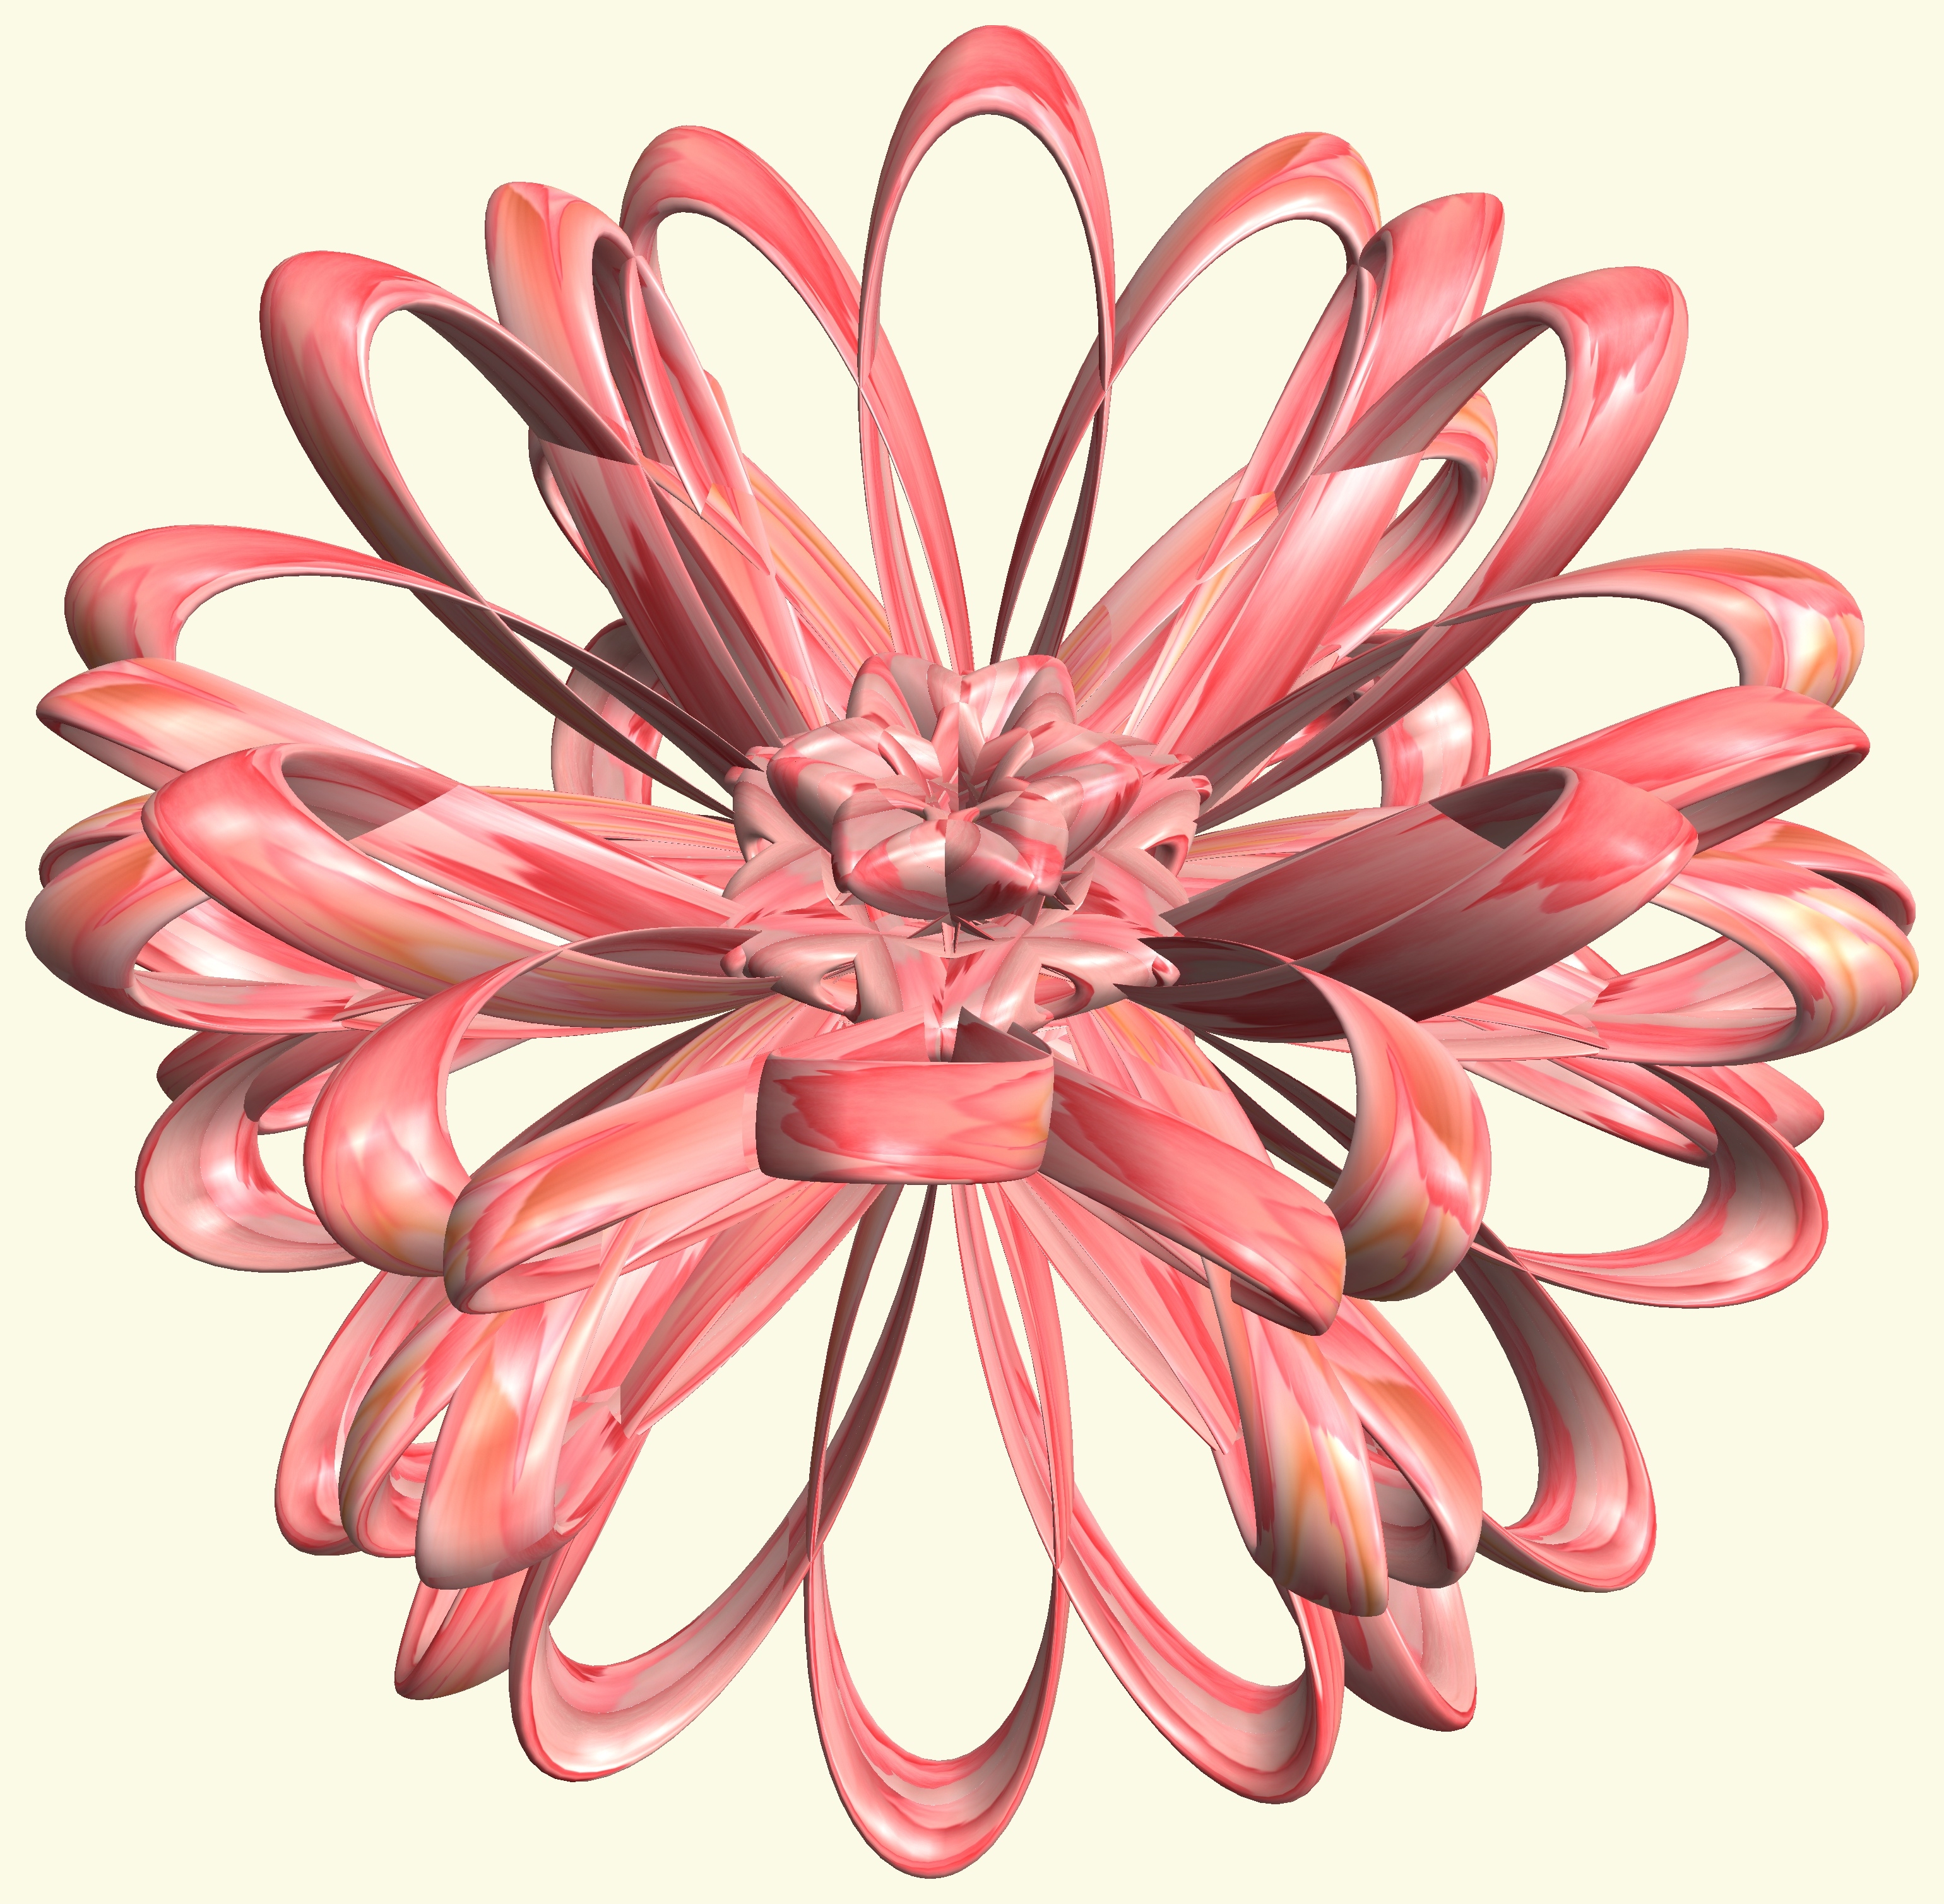
structure, plant, texture, flower, petal, pattern, pink, figure, illustration, design, symmetry, 3d, graphic, knot, mathematica, cg, parametricplot3d, code, program, algorithm, abstruct, mapping, flowering plant, daisy family, cut flowers, land plant